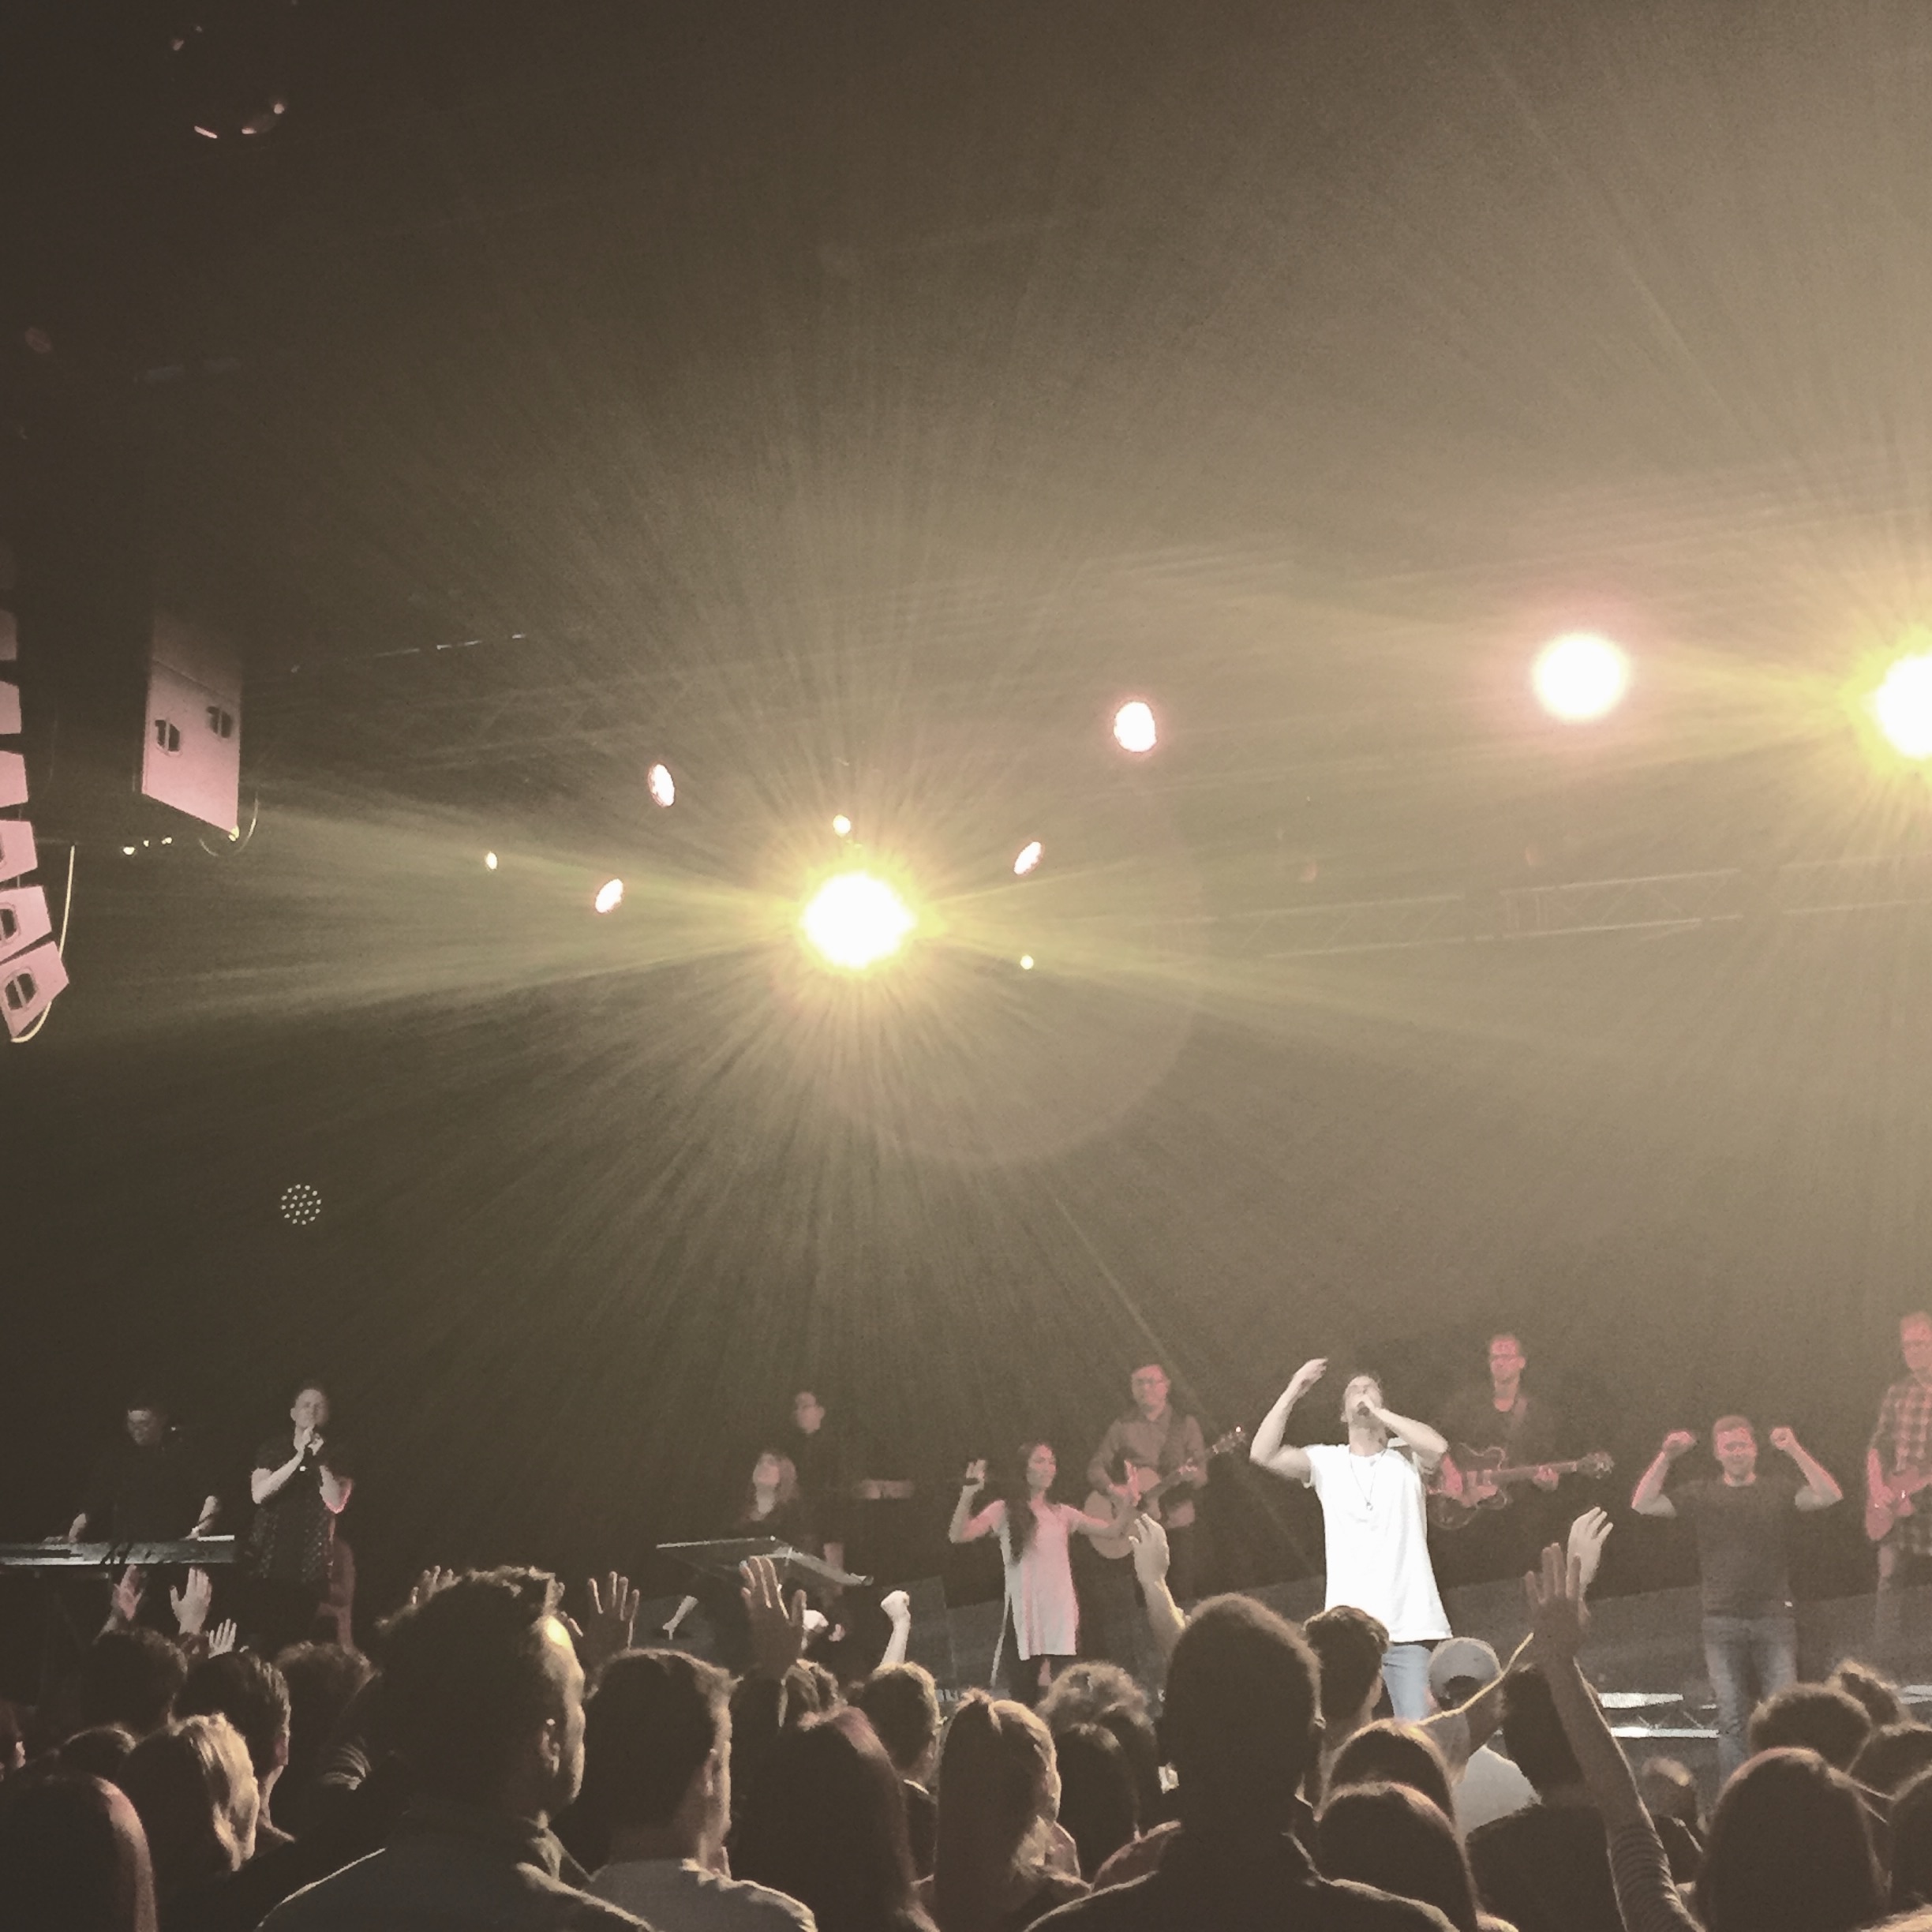
crowd, concert, audience, stage, performance, entertainment, performing arts, rock concert, musical theatre